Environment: real
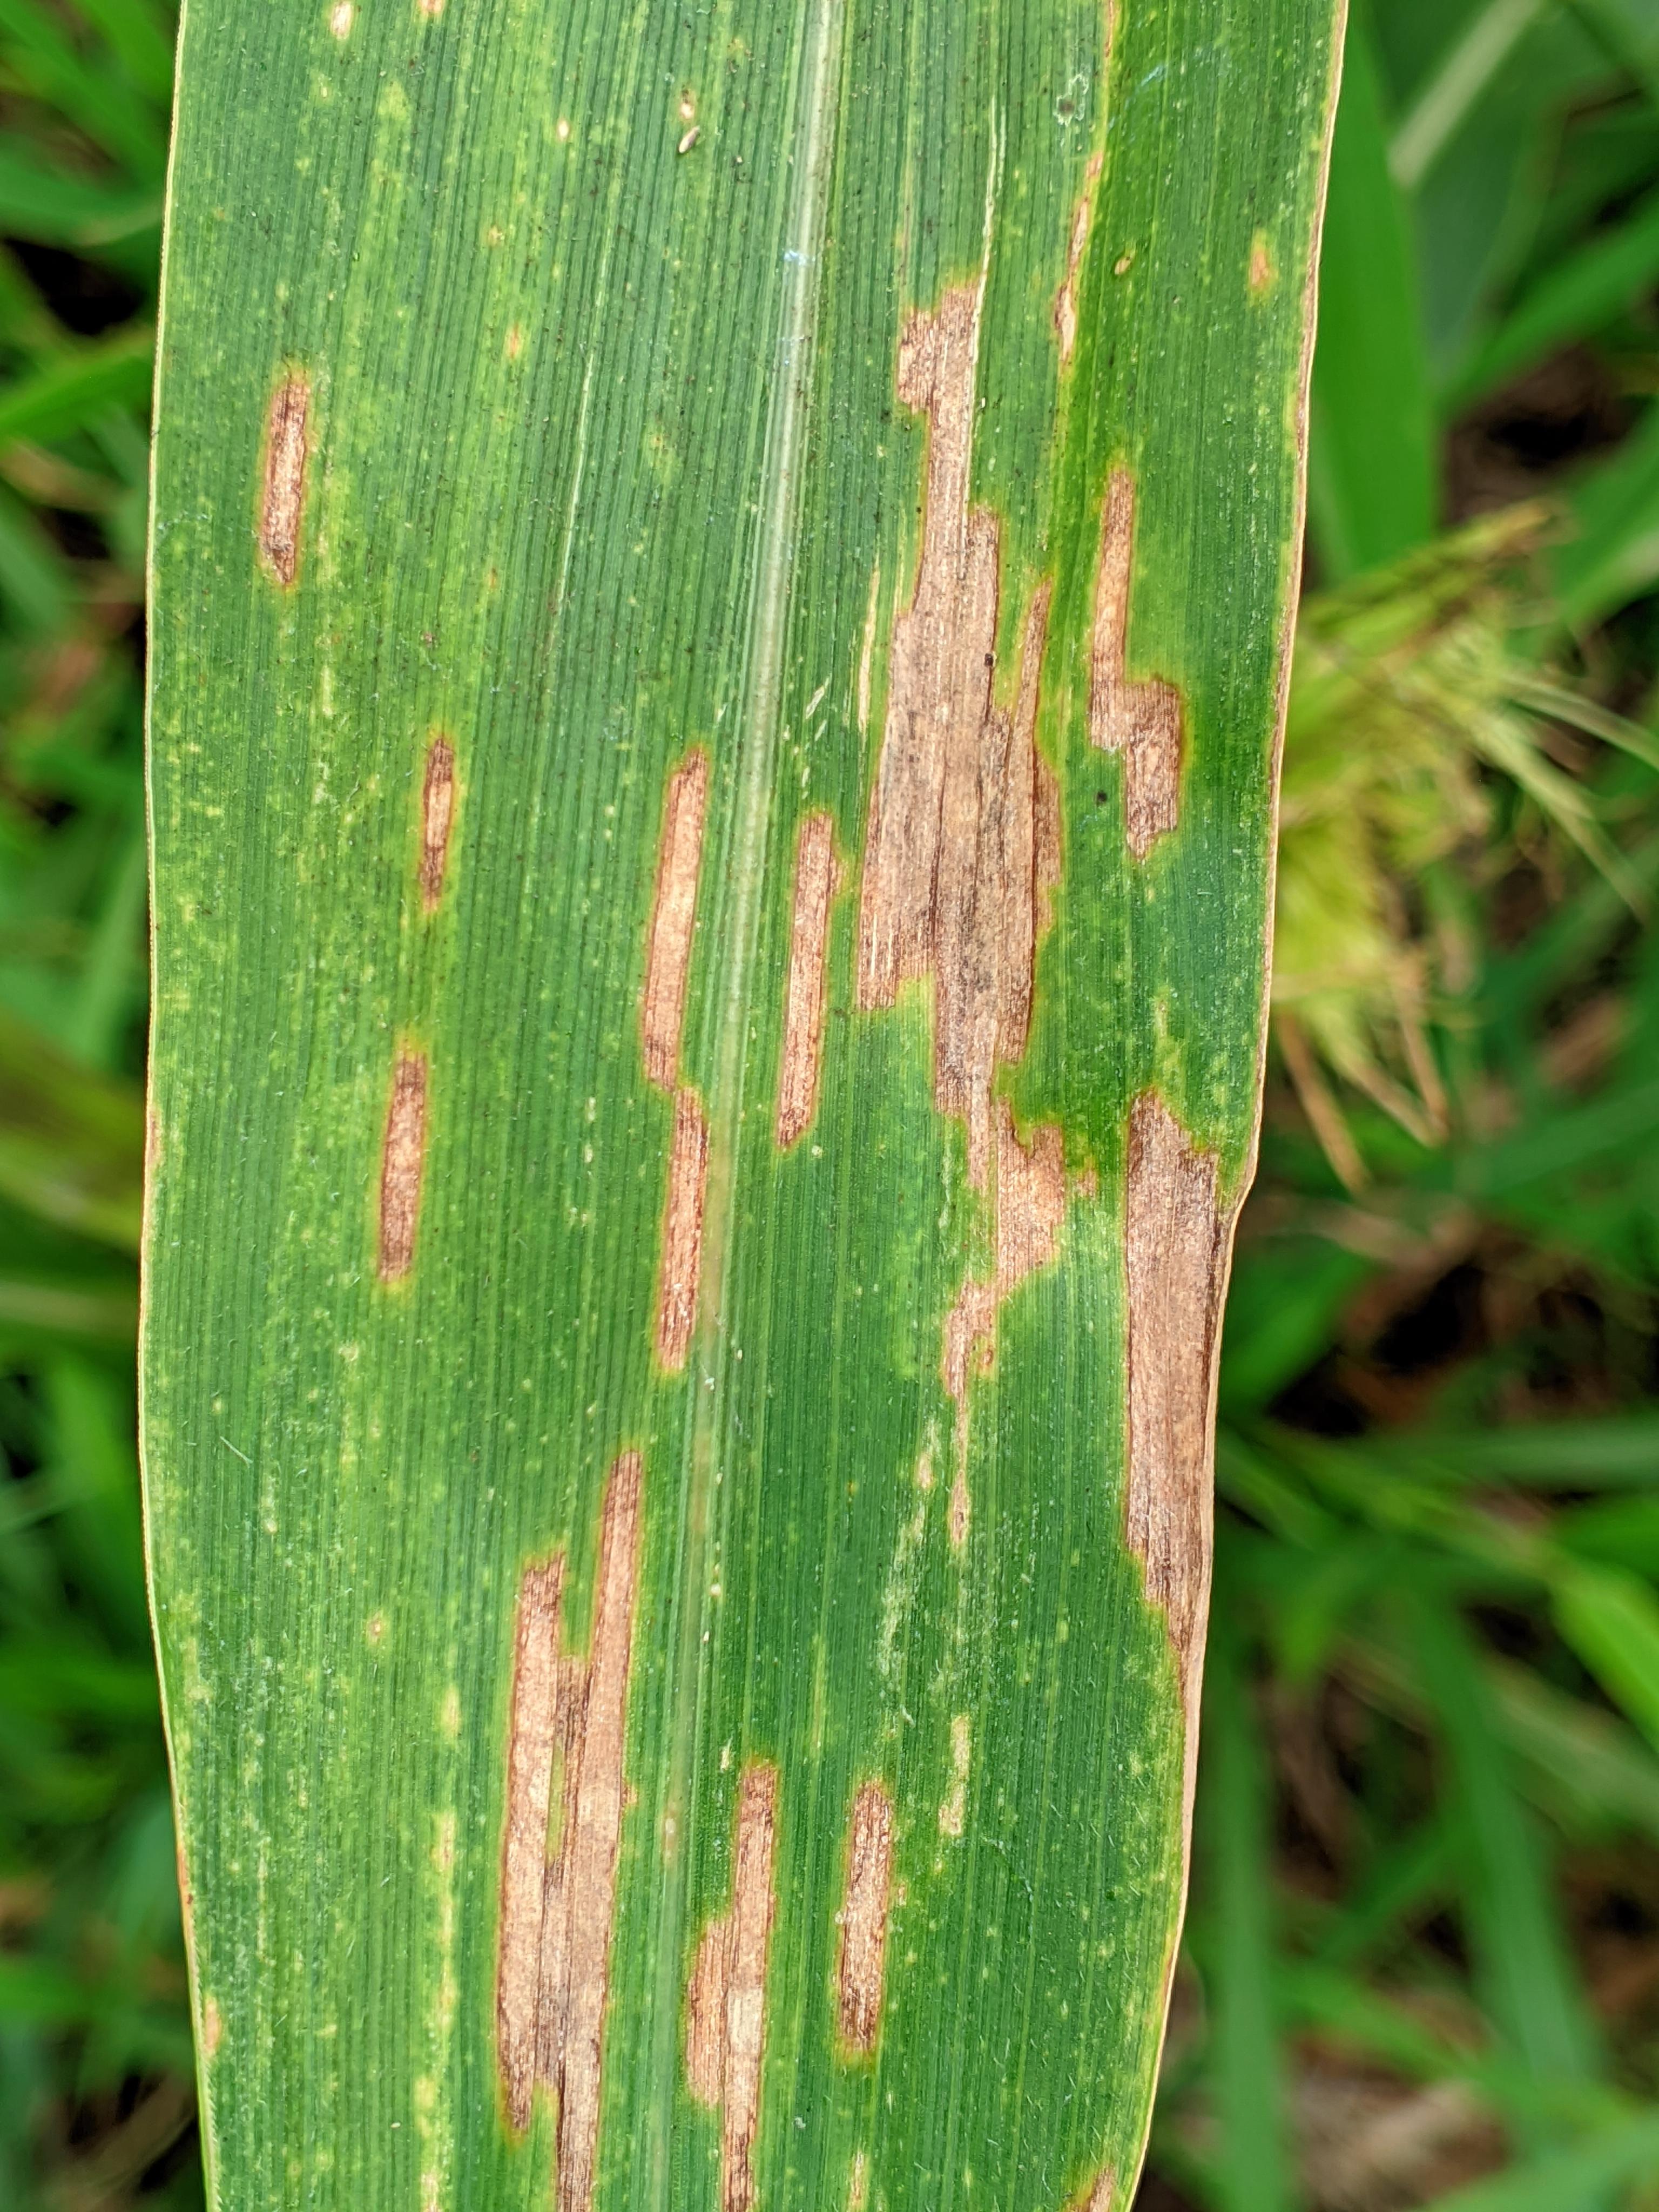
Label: gray_leaf_spot